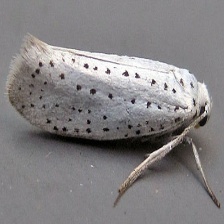
Species: BIRD CHERRY ERMINE MOTH